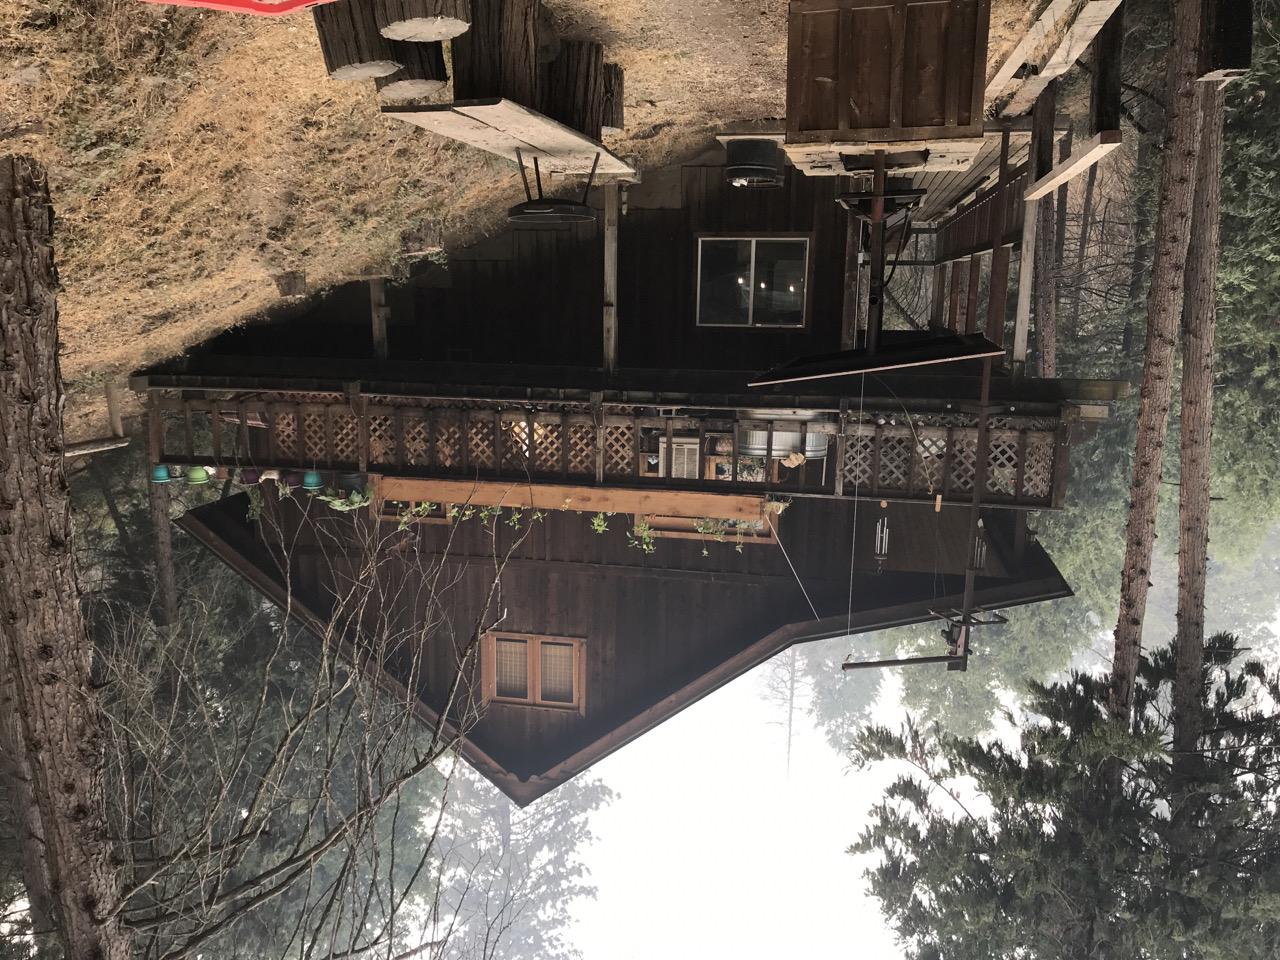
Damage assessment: no_damage